Ian Bannen

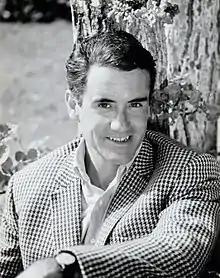
Bannen in 1966

Ian Edmund Bannen (29 June 1928 – 3 November 1999) was a Scottish actor with a long film, stage and TV career. He was nominated for an Academy Award for his performance in "The Flight of the Phoenix" (1965), the first Scottish actor to receive the honour. He was also nominated for a BAFTA Film Award for his performance in Sidney Lumet's "The Offence" (1973) and John Boorman's "Hope and Glory" (1987). Some of his more notable later films included "Braveheart" (1995) and "Waking Ned Devine" (1998).